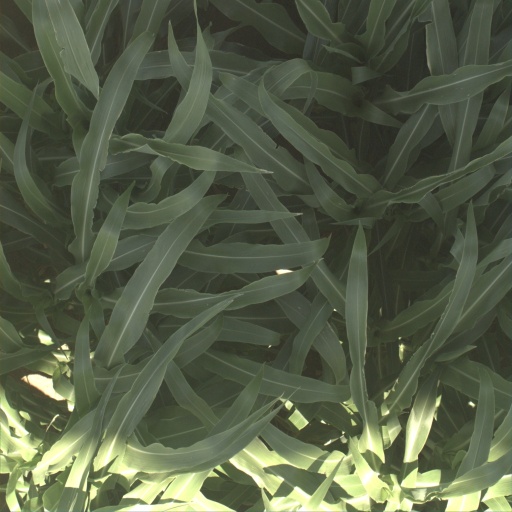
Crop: sorghum